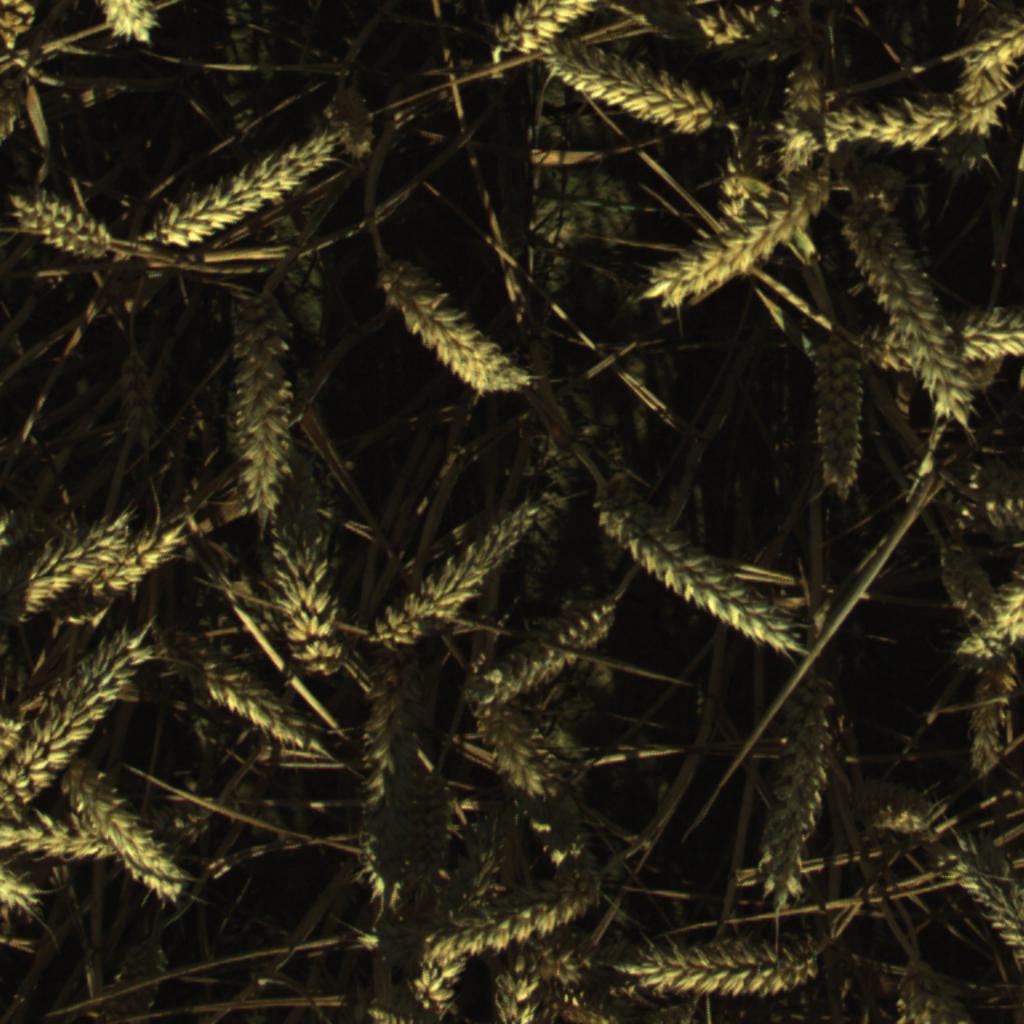
Country: Belgium
Location: Gembloux
Wheat development stage: Ripening